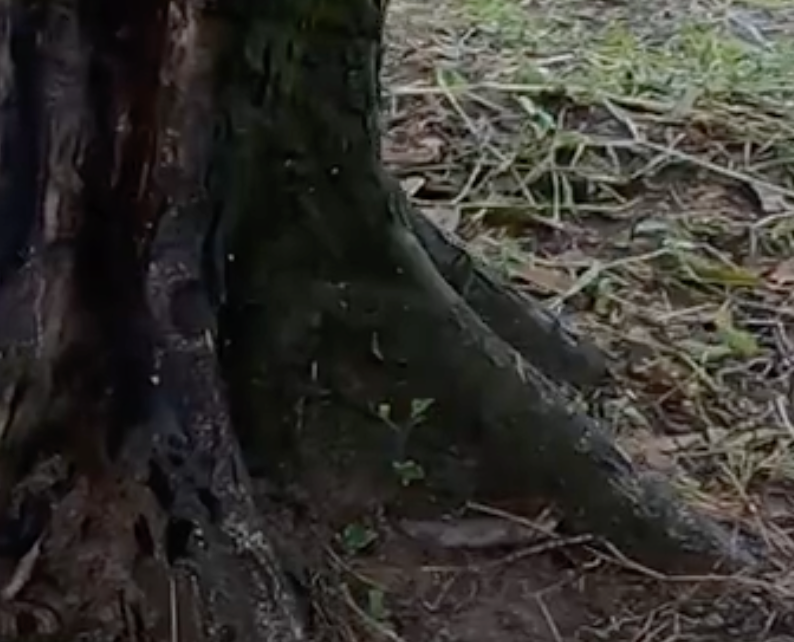
Label: sooty_mold